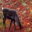
Label: deer